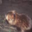
Label: beaver